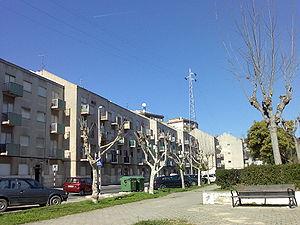
Barreiro est une municipalité du Portugal, située dans le district de Setúbal et la région de Lisbonne